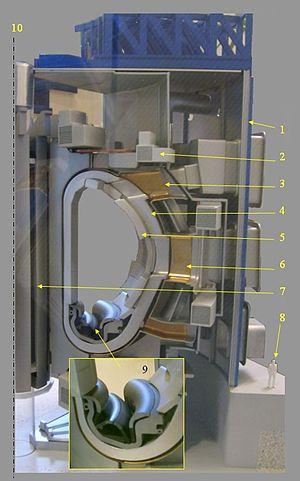
En mathématiques, une poloïde est une courbe définie par une équation polaire, par exemple une rosace. Cette courbe peut présenter un ou plusieurs points d'inflexion, appelés pôles. Mécaniquement, on peut construire une poloïde en déformant un cercle.